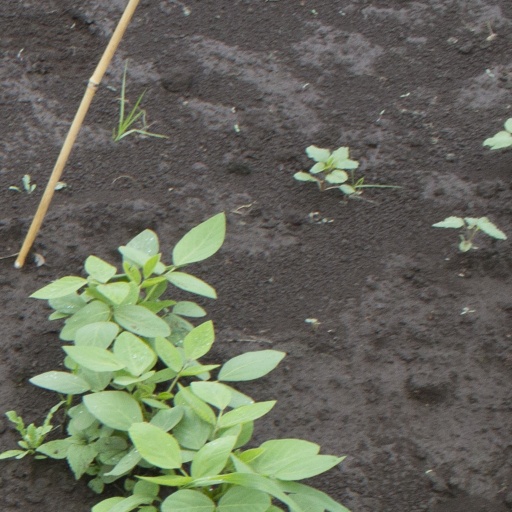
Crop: soybean